Hydroxide

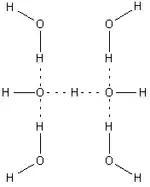
Schematic representation of the bihydroxide ion

In an aqueous solution the hydroxide ion is a base in the Brønsted–Lowry sense as it can accept a proton from a Brønsted–Lowry acid to form a water molecule. It can also act as a Lewis base by donating a pair of electrons to a Lewis acid. In aqueous solution both hydrogen ions and hydroxide ions are strongly solvated, with hydrogen bonds between oxygen and hydrogen atoms. Indeed, the bihydroxide ion has been characterized in the solid state. This compound is centrosymmetric and has a very short hydrogen bond (114.5 pm) that is similar to the length in the bifluoride ion (114 pm). In aqueous solution the hydroxide ion forms strong hydrogen bonds with water molecules. A consequence of this is that concentrated solutions of sodium hydroxide have high viscosity due to the formation of an extended network of hydrogen bonds as in hydrogen fluoride solutions.